Auburn High School Tigers

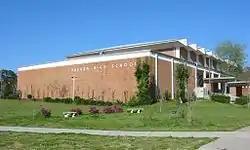
Auburn High School (former location)

Auburn High School currently fields a varsity team in eleven men's and ten women's sports. They are: